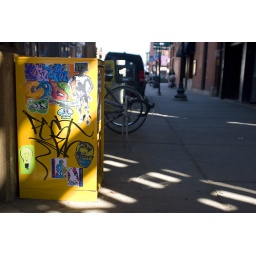
paper box under the blue line elevated train in chicago.